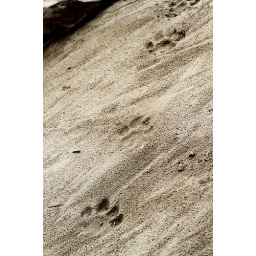
Lion pawprints in the river sand